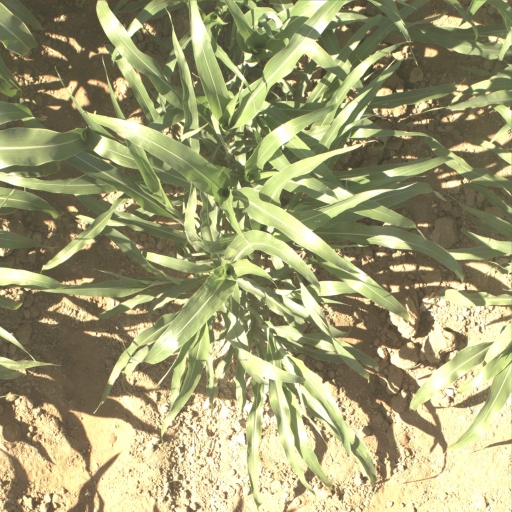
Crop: sorghum